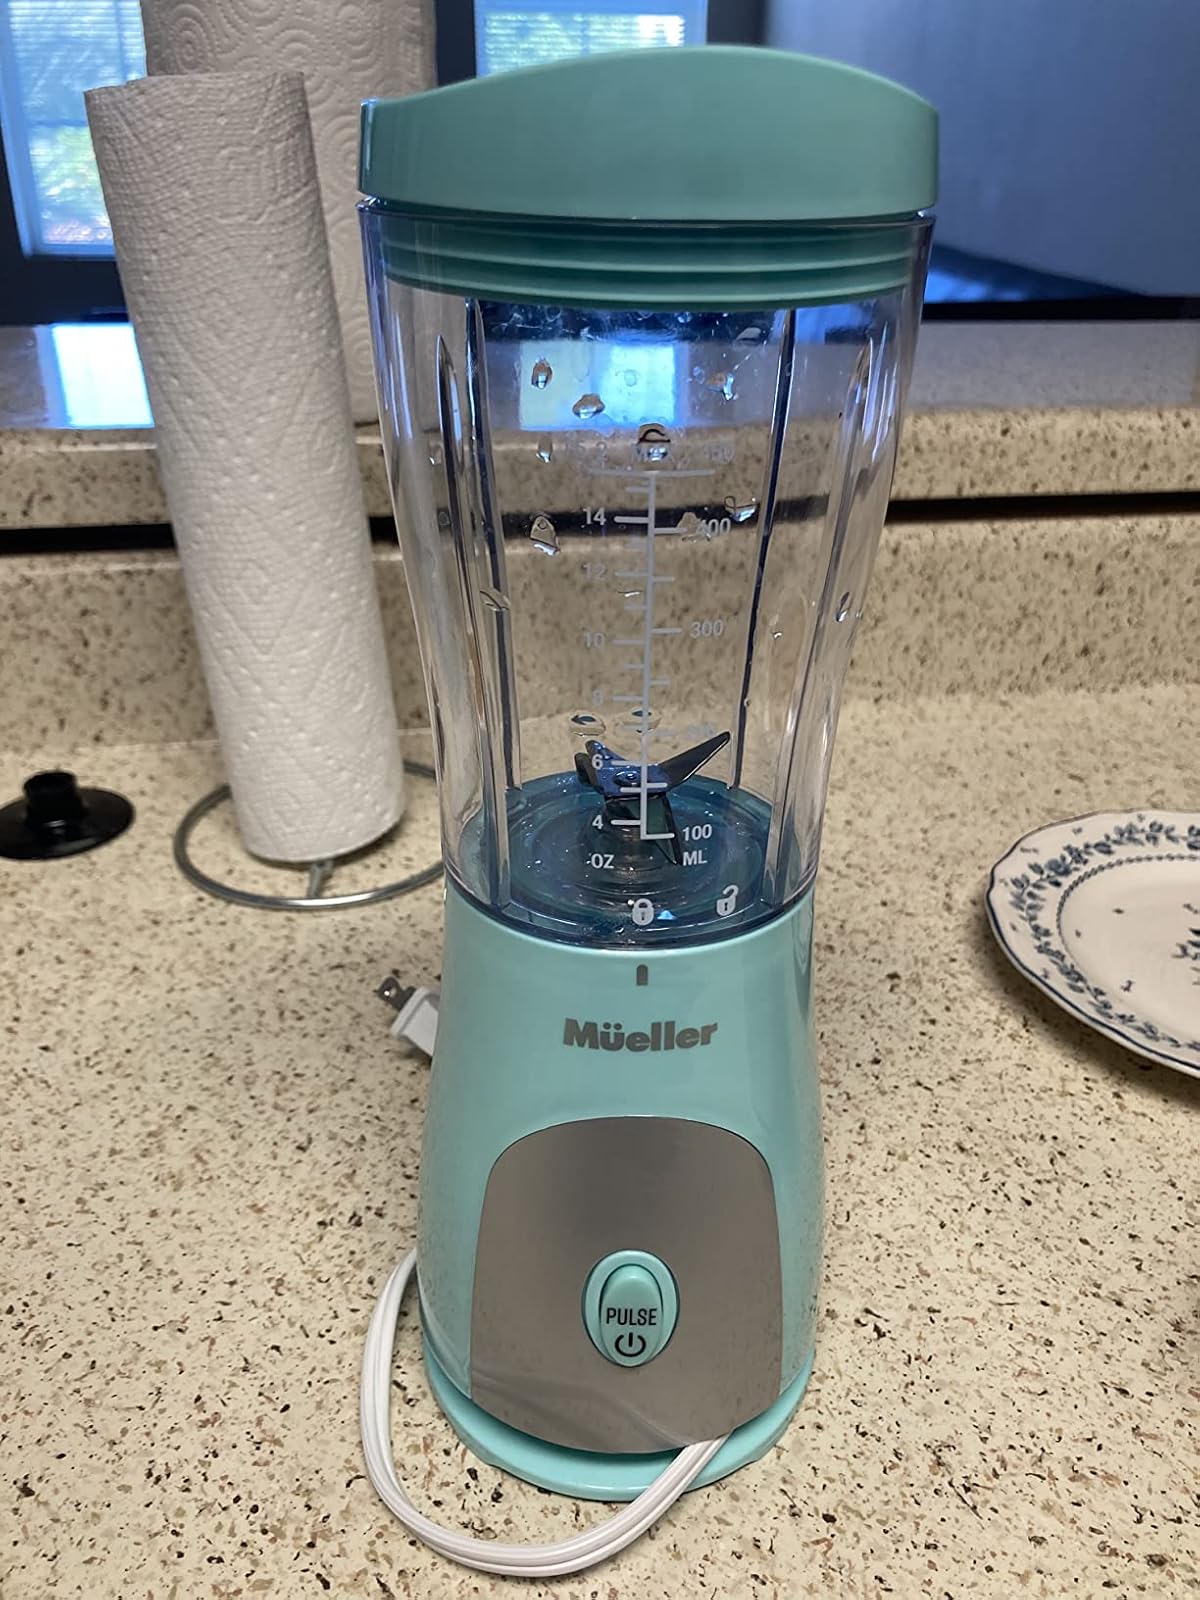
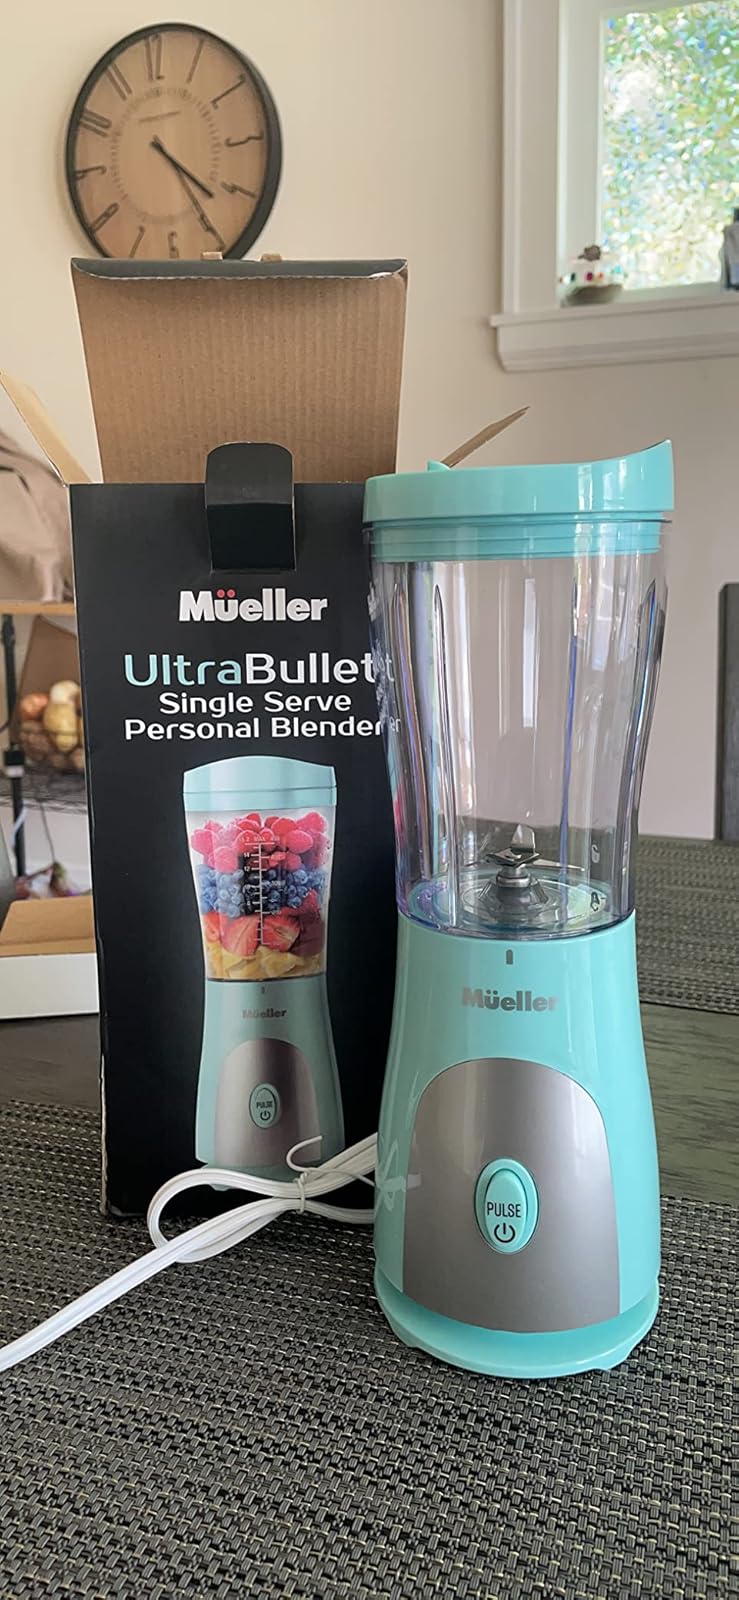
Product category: items_blender
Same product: yes